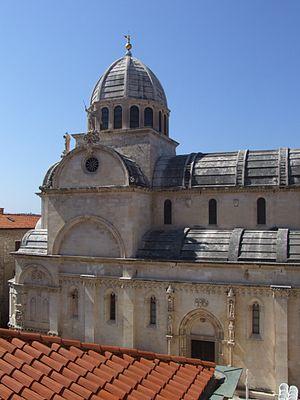
L’architecture de la Renaissance, née en Italie, a gagné progressivement tous les autres pays d'Europe entre le début du XVᵉ siècle et le début du XVIIᵉ siècle. Elle procède d'une recherche consciente et de l'assimilation d'éléments historiquement authentiques de la pensée et de la culture matérielle des Grecs et des Romains. En effet, l'époque antique apparaît aux érudits italiens de cette période comme l’apogée de tous les arts. Pourtant, ils ne cherchent pas à simplement l’imiter, mais à s’en inspirer pour l’égaler, voire la surpasser. Ce retour à l’Antiquité est appelé « hellénisme ».